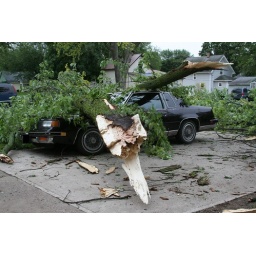
Aug 8 storm - car crushed by tree